Todesfuge

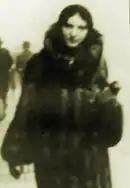
Rose Ausländer (photo from 1939)

The poem contains direct references, or apparent references, to other contemporary works. The oxymoronic image of "black milk" appeared in a poem published in 1939 by Rose Ausländer. Ausländer herself is recorded as saying that Celan's use of this image was "self-explanatory, as the poet may take all material to transmute in his own poetry. It's an honour to me that a great poet found a stimulus in my own modest work".